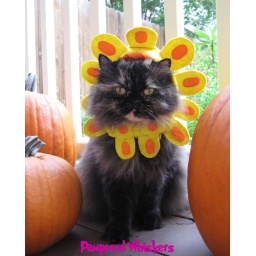
Hoot in Late Bloomer cat hat